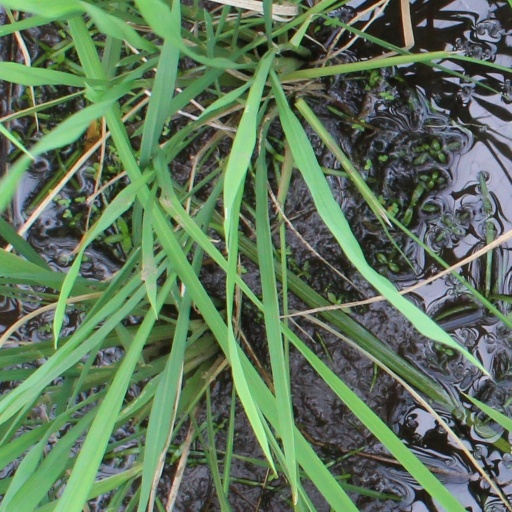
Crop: rice